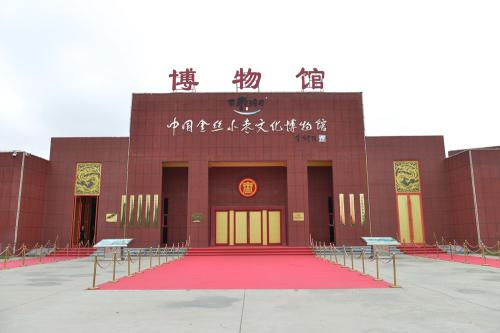
地标名称：中国金丝小枣文化博物馆
所在城市：德州市·乐陵市